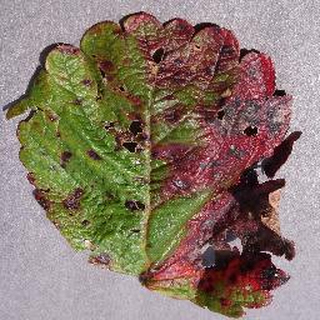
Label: strawberry_leaf_scorch